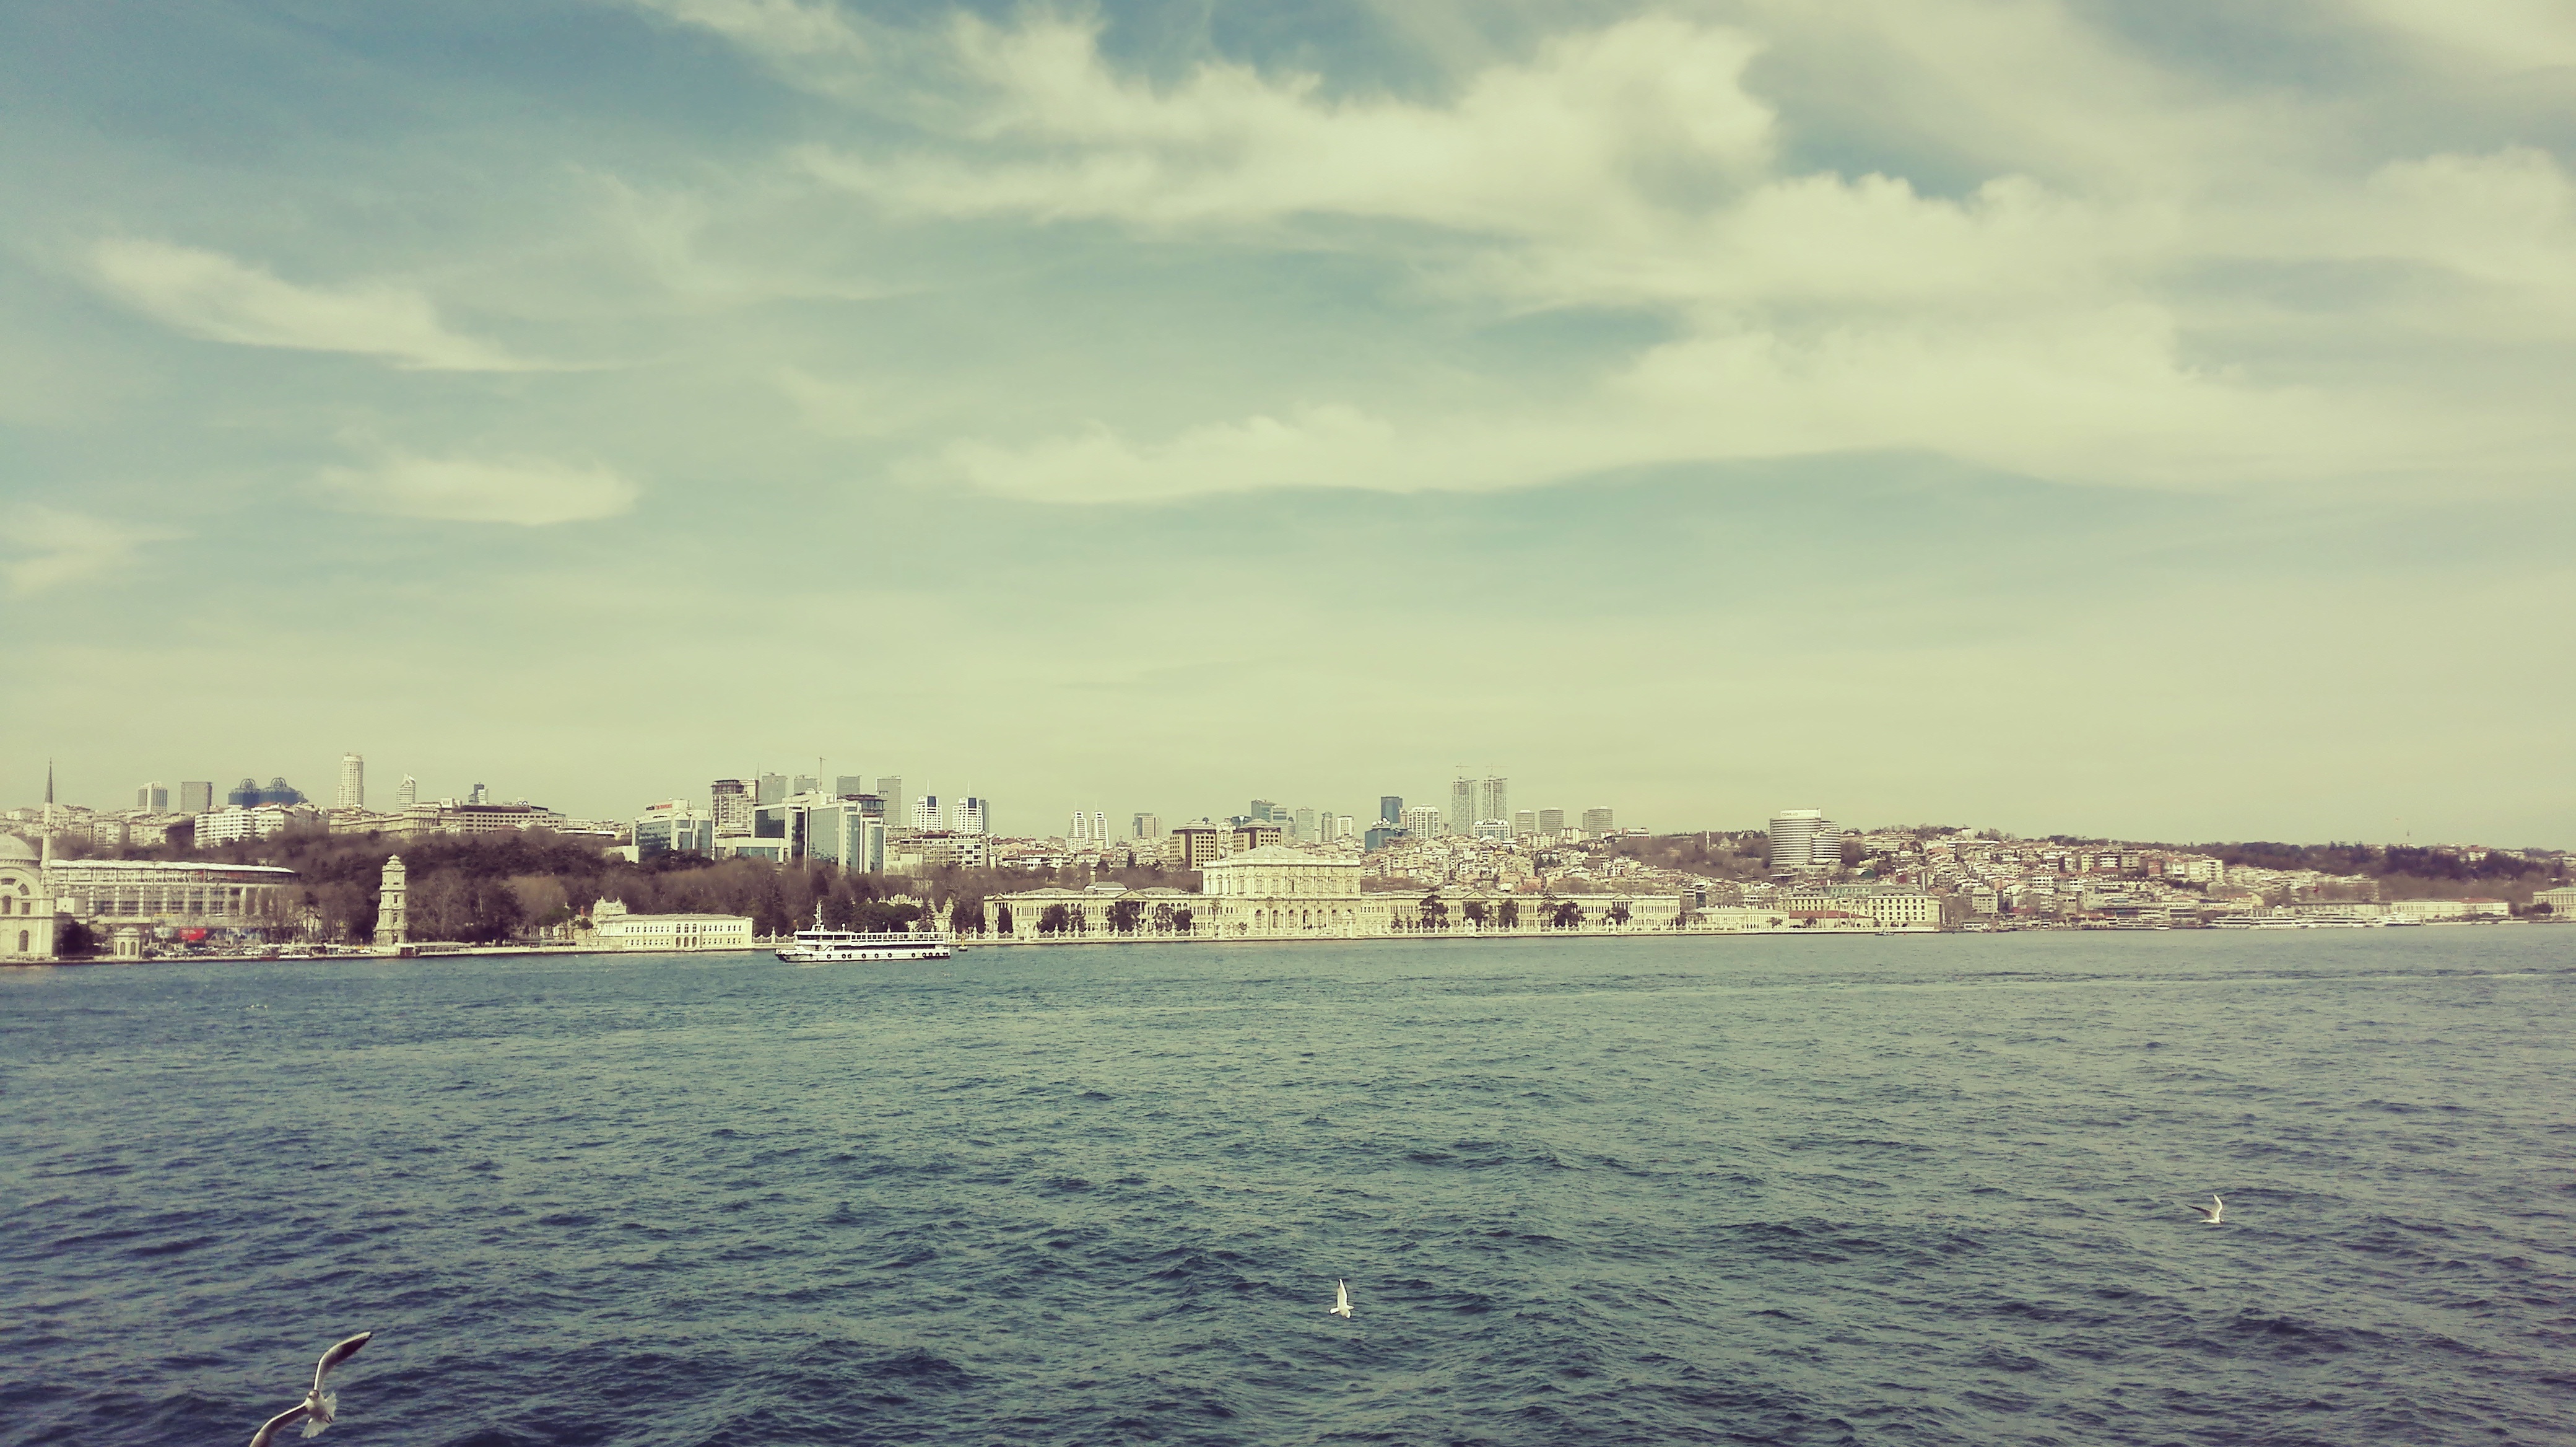
beach, sea, coast, ocean, horizon, cloud, sky, skyline, morning, shore, city, river, cityscape, panorama, dusk, vehicle, bay, harbor, waterway, body of water